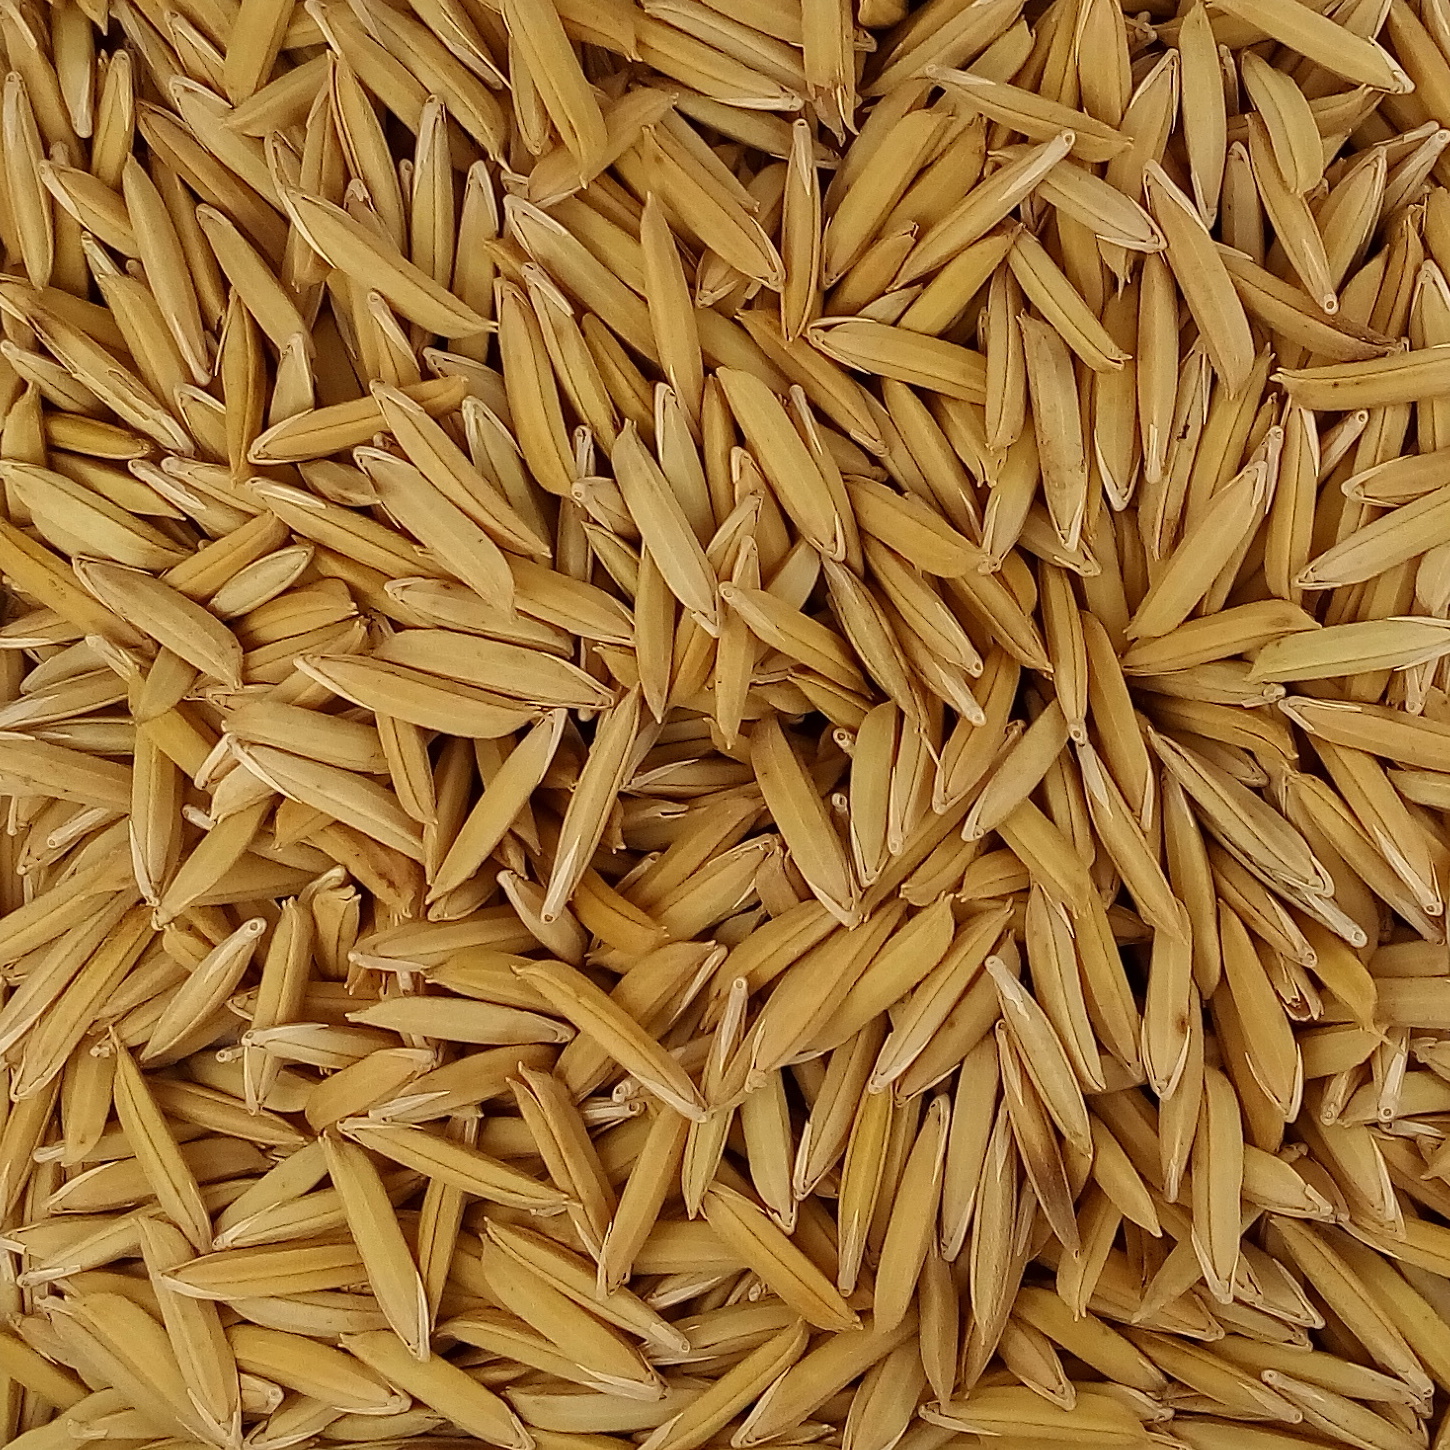
Rice seed variety: 1718